2016 6 Hours of Spa-Francorchamps

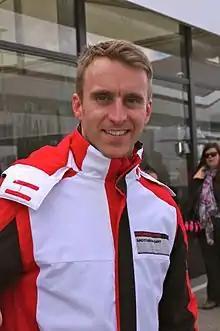
Timo Bernhard "(pictured in 2014)" clinched Porsche's first pole position of the season.

Friday's late afternoon qualification session was divided into two groups that lasted 25 minutes each. Cars in LMGTE Pro and Am were sent out first and, after a five-minute interval, LMP1 and LMP2 vehicles drove onto the track. All vehicles were required to be driven by two participants for one timed lap each and the starting order was determined by the competitor's fastest average times. The fastest qualifier was awarded one point which went towards the Drivers' and Manufacturers' Championships. Qualifying took place in sunny weather conditions. Porsche led the time sheets early on with a flying lap from Hartley in the No. 1 entry before Bernhard improved it to clinch the team's first pole position of the season with an average time of 1 minute and 55.793 seconds. This was Hartley's, Bernhard's and Webber's seventh of their careers, and the 13th for the manufacturer. They were joined on the grid's front row by teammates Jani and Lieb who were nearly eight-tenths of a second off Bernhard and Hartley's pace. It marked the first time that Porsche began a World Endurance Championship on the grid's front row since the 2015 6 Hours of Bahrain. Lieb was not happy with his fastest lap because he braked early and could not find a rhythm he liked.